Kātyāyana (Buddhist)

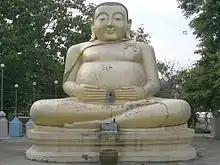
Statue of Kātyāyana in Thai tradition

Tradition attributes to Katyāyana the authorship of two late Pāli canonical texts, that is, the "Nettipakarana," a commentary on Buddhist doctrine; and the "Peṭakopadesa," a treatise on exegetical methodology. These are early commentaries, and they were the only commentaries considered by some traditions to be part of the early collection of discourses. Apart from these, the "Kaccāyanavyākaraṇa", a work on Pāli grammar, is also traditionally attributed to him. In the Sārvāstivāda tradition, the Abhidharma text "Jñānaprasthāna" is attributed to him.